NASA Astronaut Group 8

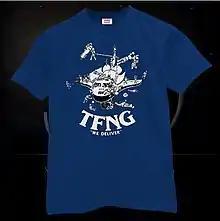
TFNG T-shirt. These came in red and blue for the two teams into which the TFNG were split.

Of the 73 astronauts in the seven groups before Group 8, only 27 were still active in 1978, and were outnumbered by the new class. Group 8's name for itself was "TFNG". The abbreviation was deliberately ambiguous; for public purposes, it stood for "Thirty-Five New Guys"; however, within the group itself, it was known to stand for the military phrase, "the fucking new guy", used to denote newcomers to a unit. The selection of a nickname started a tradition that has continued ever since.